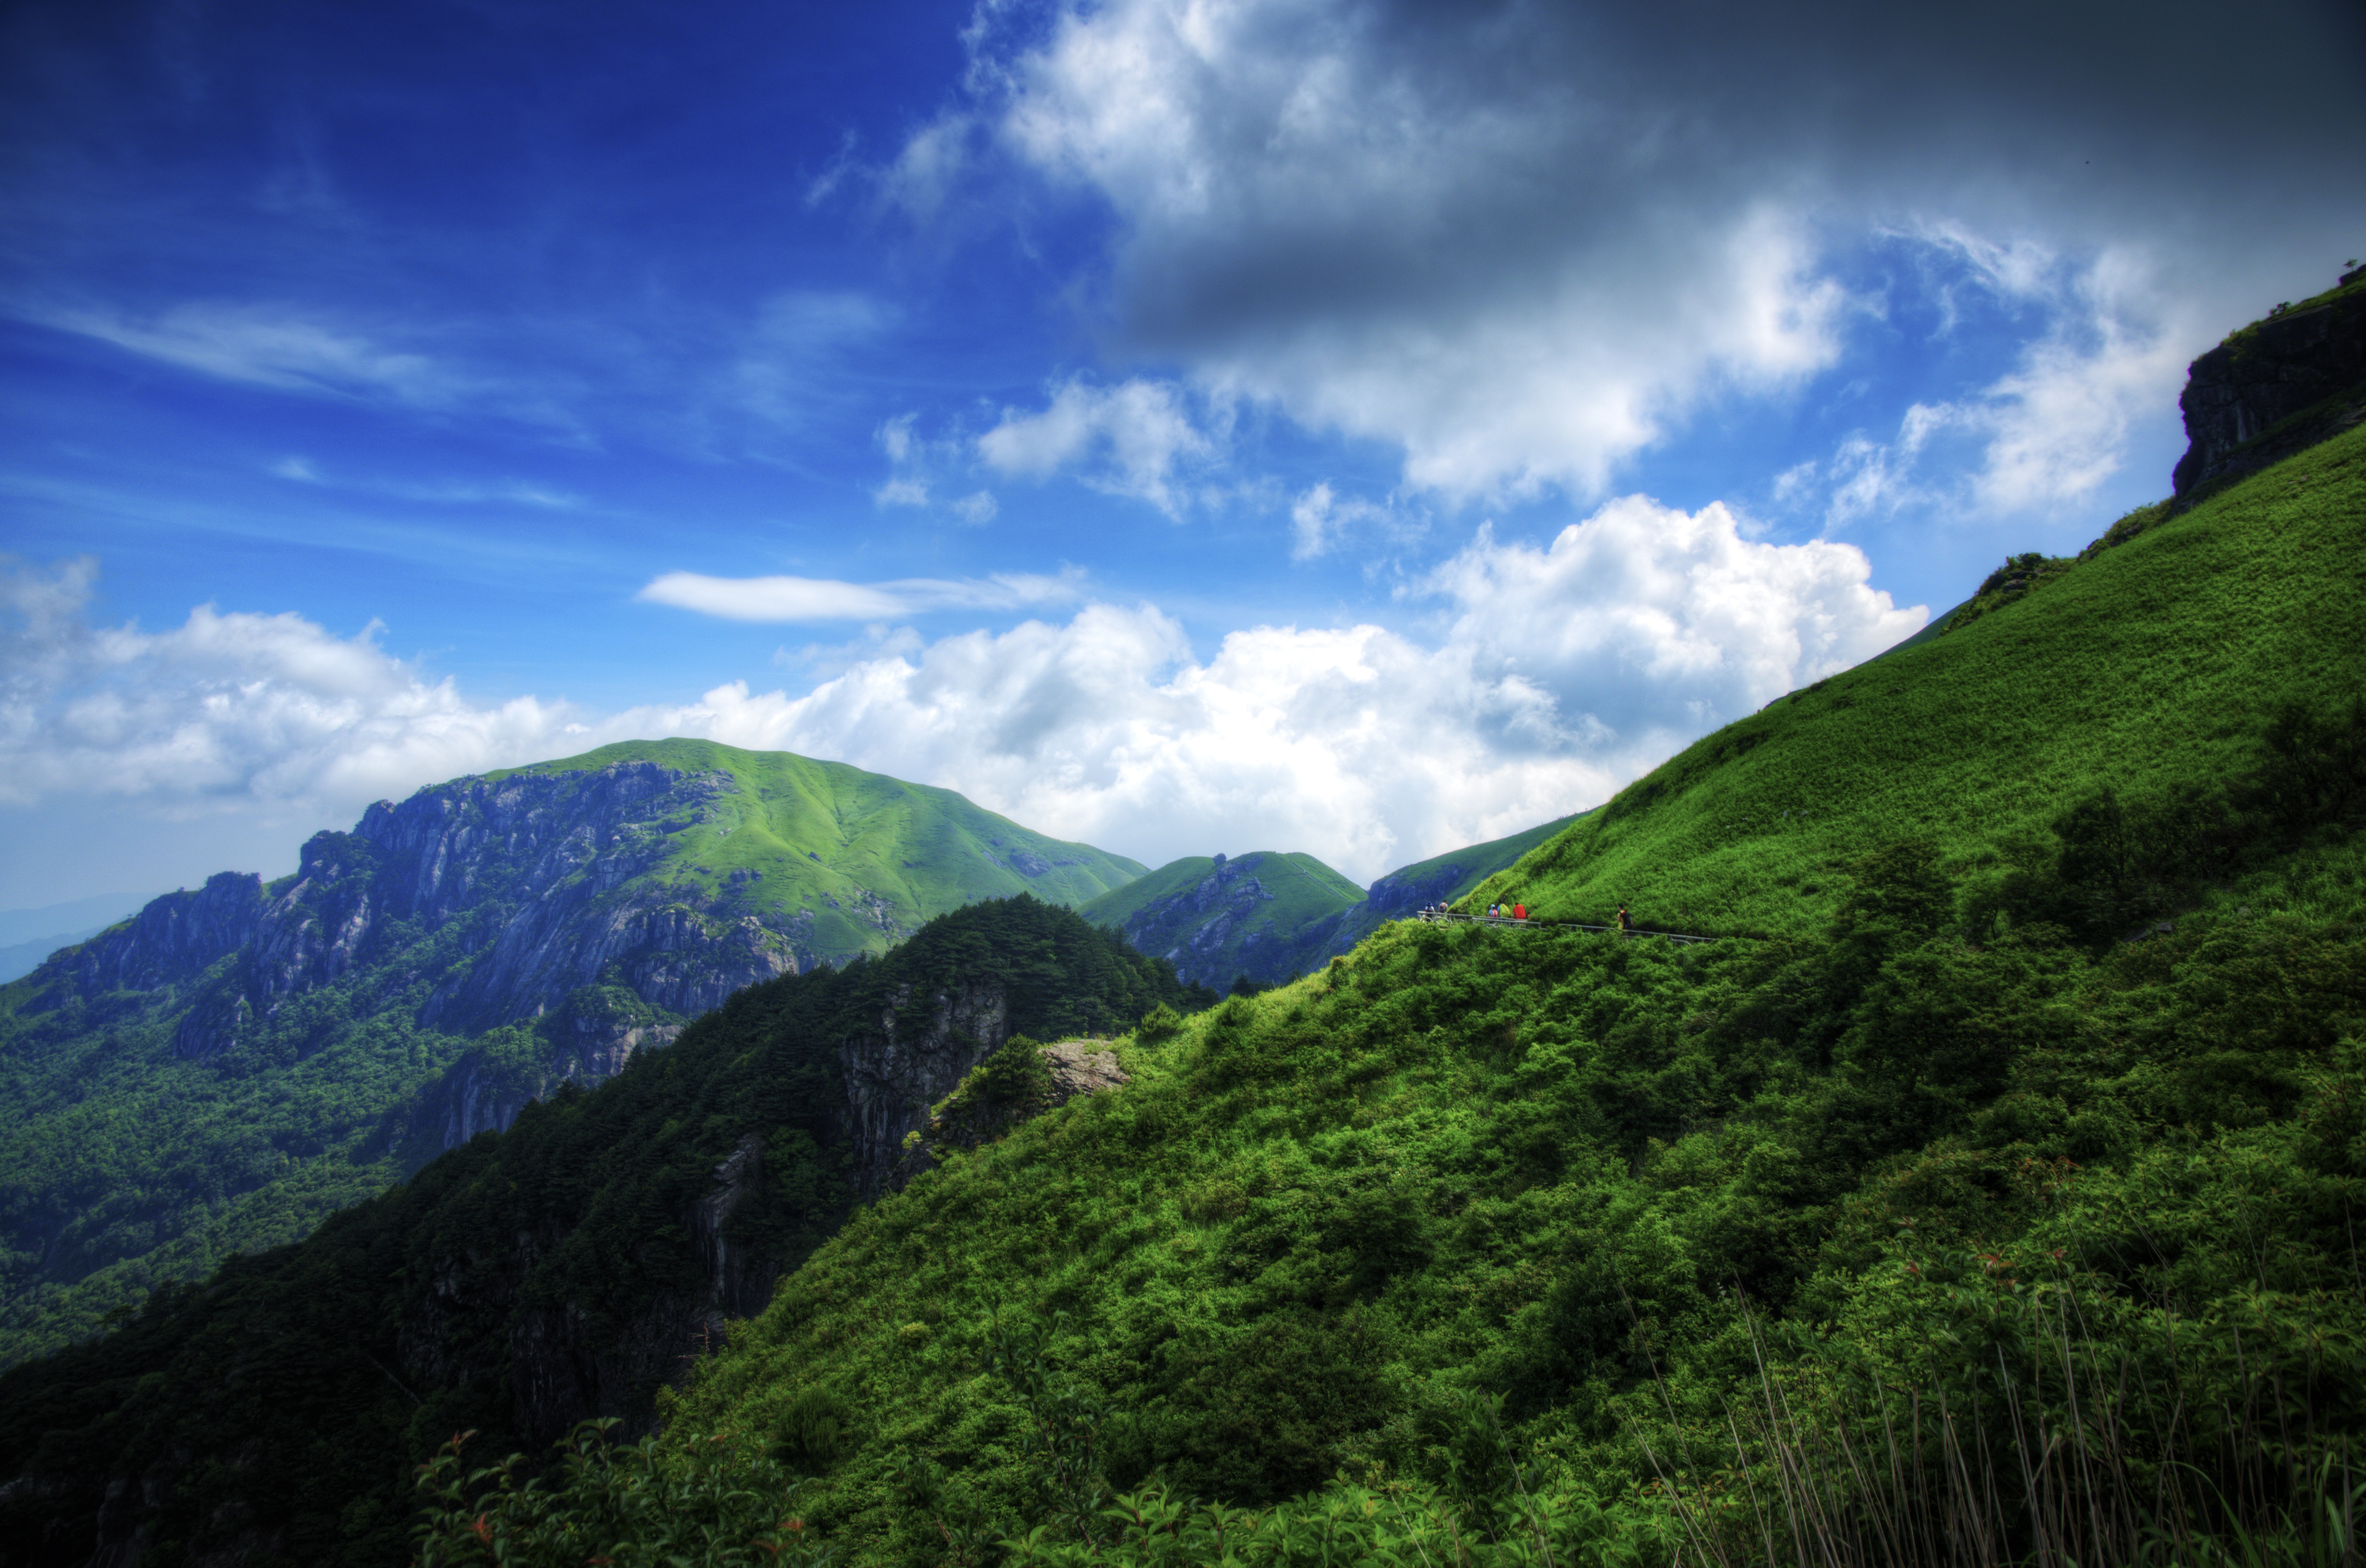
landscape, nature, forest, wilderness, mountain, cloud, sky, meadow, hill, valley, mountain range, fjord, highland, ridge, clouds, mountains, alps, vegetation, plateau, fell, loch, ecosystem, landform, mountain pass, wugongshan, geographical feature, mountainous landforms